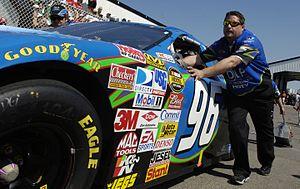
Hall of Fame Racing est une ancienne écurie NASCAR, principal organisme qui régit les courses automobiles de stock-car aux États-Unis d'Amérique, basée à Concord en Caroline du Nord.